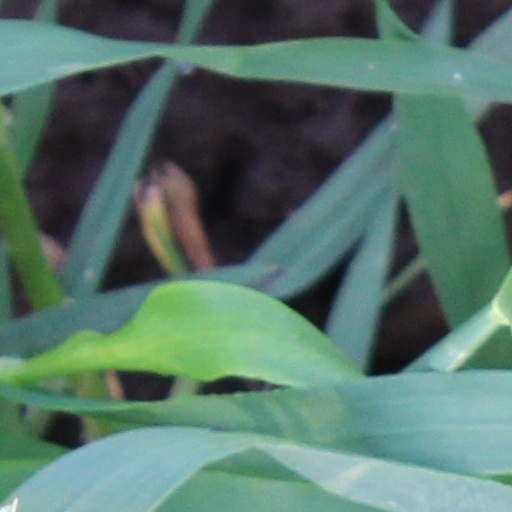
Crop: wheat